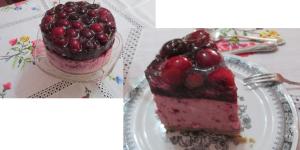
tarta de mousse de cerezas